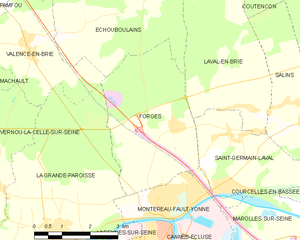
Carte des communes françaises Forges